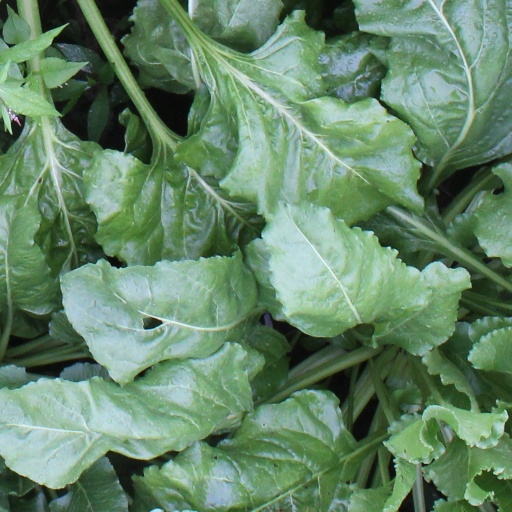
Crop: sugar beet